Jean-Baptiste Henri Lacordaire

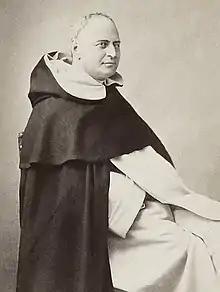
Lacordaire, ca.1855

In 1837, seeing the example of Guéranger's restoration of the Benedictines, Lacordaire decided to enter the Dominican Order despite the loss of certain personal freedoms that would entail, and to re-establish the Dominicans in France.